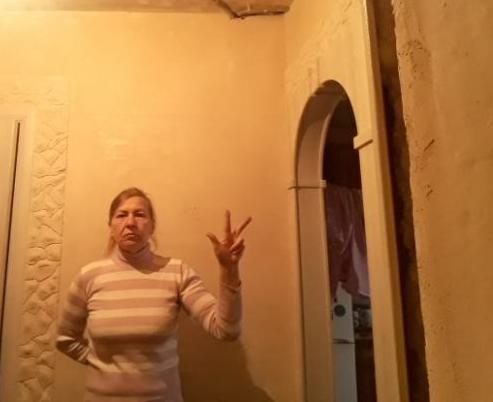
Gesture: three2